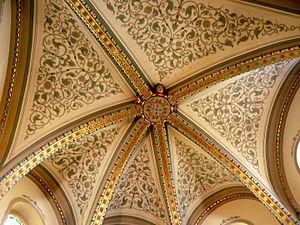
Plafond de la chapelle de Houppach, près Masevaux (Haut-Rhin, France). Restauré par Louis Wiederkehr.
Masevaux est une ancienne commune française située dans le département du Haut-Rhin, en région Grand Est.
Masevaux-Niederbruck est, depuis le 1ᵉʳ janvier 2016, une commune nouvelle française située dans le département du Haut-Rhin, en région Grand Est. Elle est issue du regroupement des deux communes de Masevaux et Niederbruck. Cette fusion a été officialisée par l'arrêté du 22 décembre 2015.
Louis Wiederkehr est un artisan peintre alsacien qui s'est illustré par son action en faveur de la conservation et la restauration du patrimoine historique de Soultz et environs.